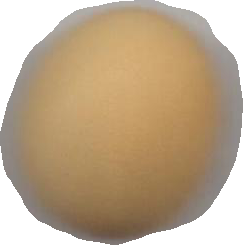
Variety: Dega